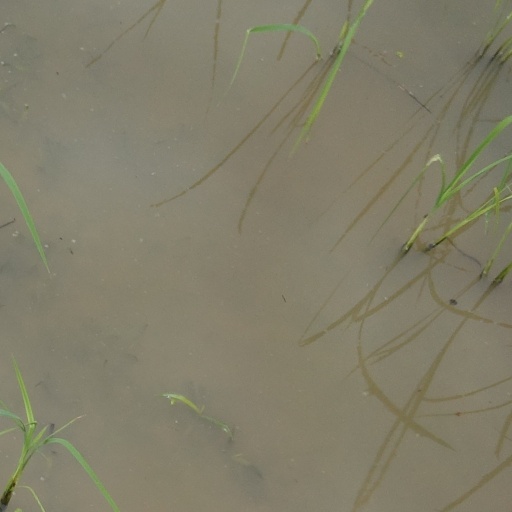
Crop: rice